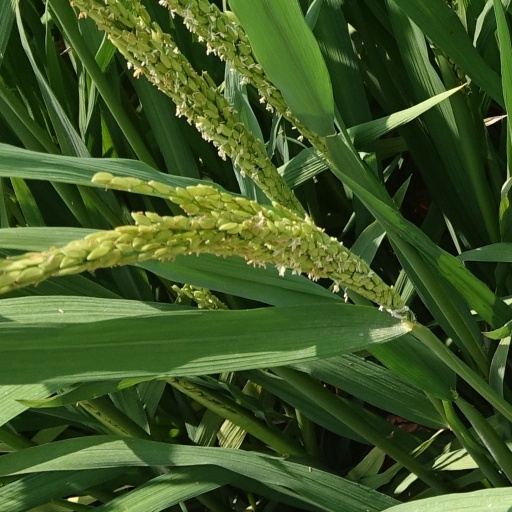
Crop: rice